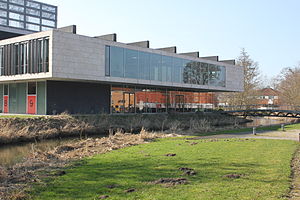
Hadsten Idræts- og Kulturhus Sløjfen
Kulturhuset set fra Ernst B. Sunds Plads (2012)
Hadsten Idræts- og Kulturhus Sløjfen i 2014
Hadsten Idræts- og Kulturhus Sløjfen i daglig tale Sløjfen er et kulturhus i centrum af Hadsten, klos op ad Lilleåen. Sløjfen rummer byens bibliotek, en større multisal, café og mødefaciliteter. Sløjfen blev indviet den 12. december 2001 af Prinsesse Alexandra og borgmester i Hadsten Kommune Anna-Grethe Dahl.